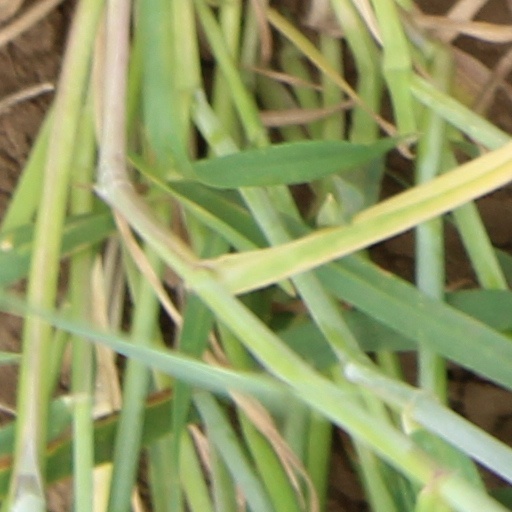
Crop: wheat